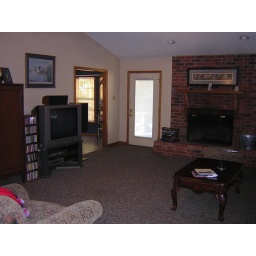
big, ugly carpet. Like in an office building